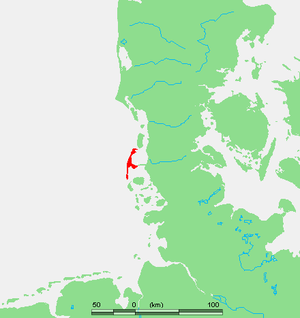
Sild (ø)
Sild er den største af de Nordfrisiske Øer i det nordlige Tyskland. Øen er beliggende mellem Amrum i syd og den danske vadehavsø Rømø i nord. Øen har mere end 20.000 indbyggere, hvoraf knap 10.000 bor i hovedbyen Vesterland. Øen er meget turistpræget.